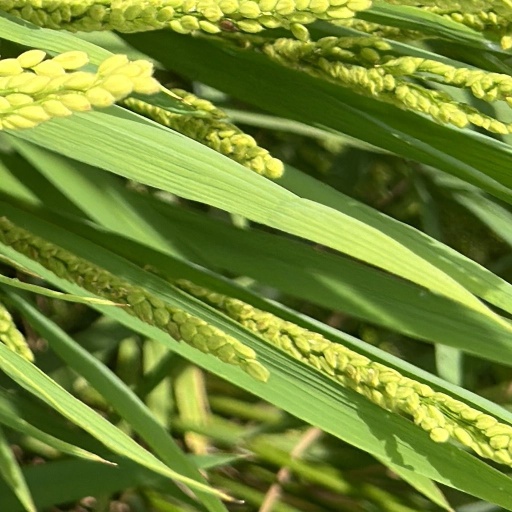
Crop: rice